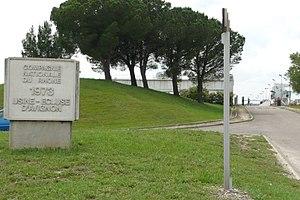
Compagnie nationale du Rhône, 1973, usine écluse d'Avignon le 31 mai 2008 avec une hauteur de 4,0 mètres d'eau.